Medeyrolles

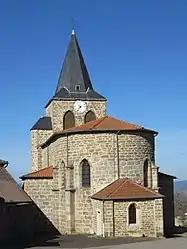
Church of Medeyrolles.

Medeyrolles is a commune in the Puy-de-Dôme department in Auvergne in central France.